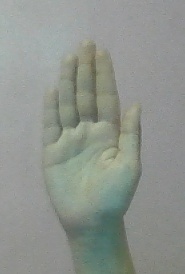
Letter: seen